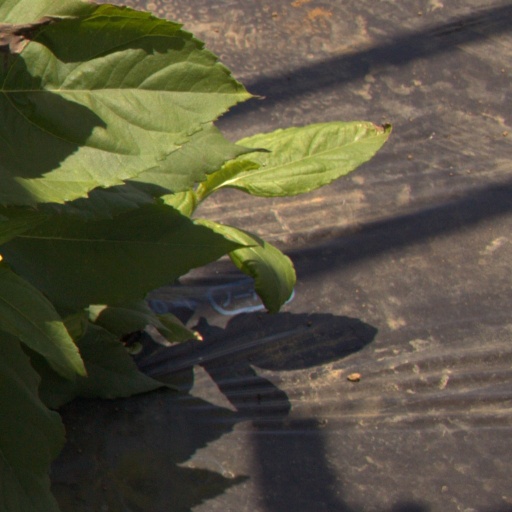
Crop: Jerusalem artichoke